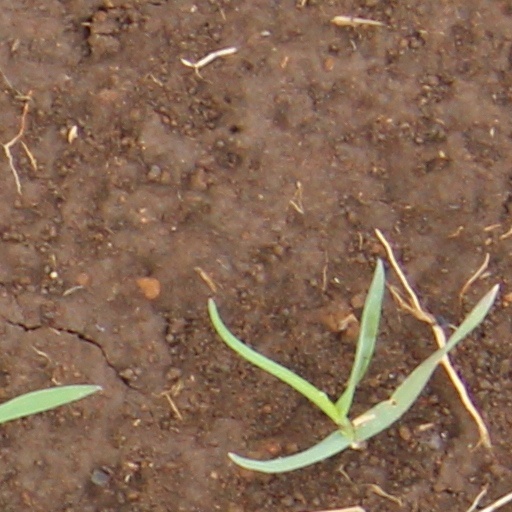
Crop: wheat